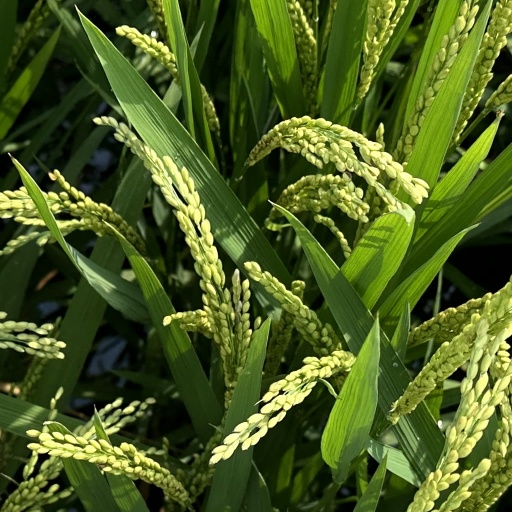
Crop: rice